Answer in natural language. Considering the relative positions, is framed monochromatic wall decor painting (marked C) above or below Doorway (marked A)? Choose between the following options: below or above
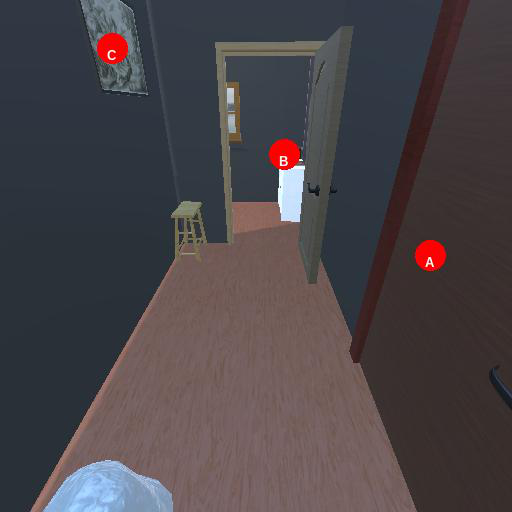
<answer>above</answer>